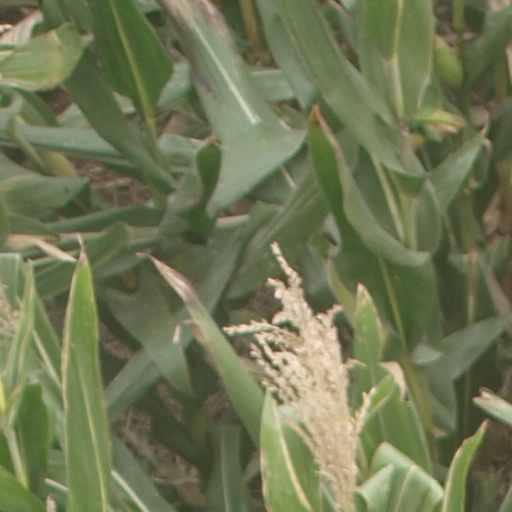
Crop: maize; corn